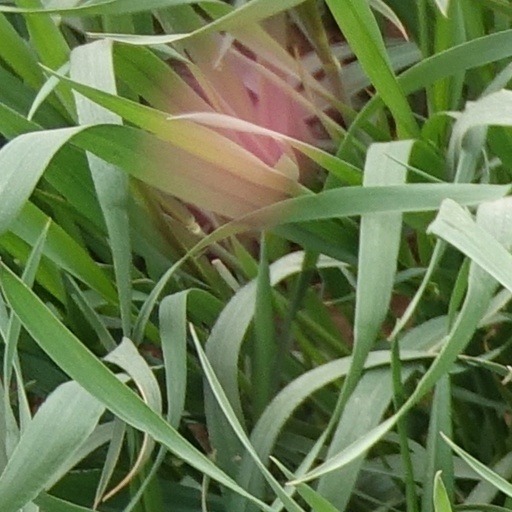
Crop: wheat